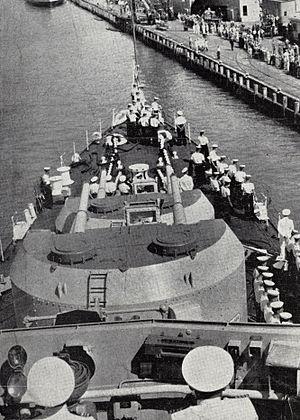
Le HMS Royalist est un croiseur léger de classe Dido en service dans la Royal Navy pendant la Seconde Guerre mondiale. En 1946, le croiseur est prêté à la Royal New Zealand Navy, devenant le HMNZS Royalist.